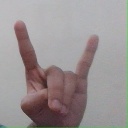
अक्षर: श